Alec Burleson

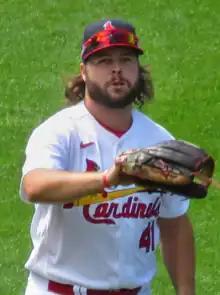
Burleson in 2022 with the St. Louis Cardinals

Alec Michael Burleson (born November 25, 1998) is an American professional baseball first baseman and outfielder for the St. Louis Cardinals of Major League Baseball (MLB).